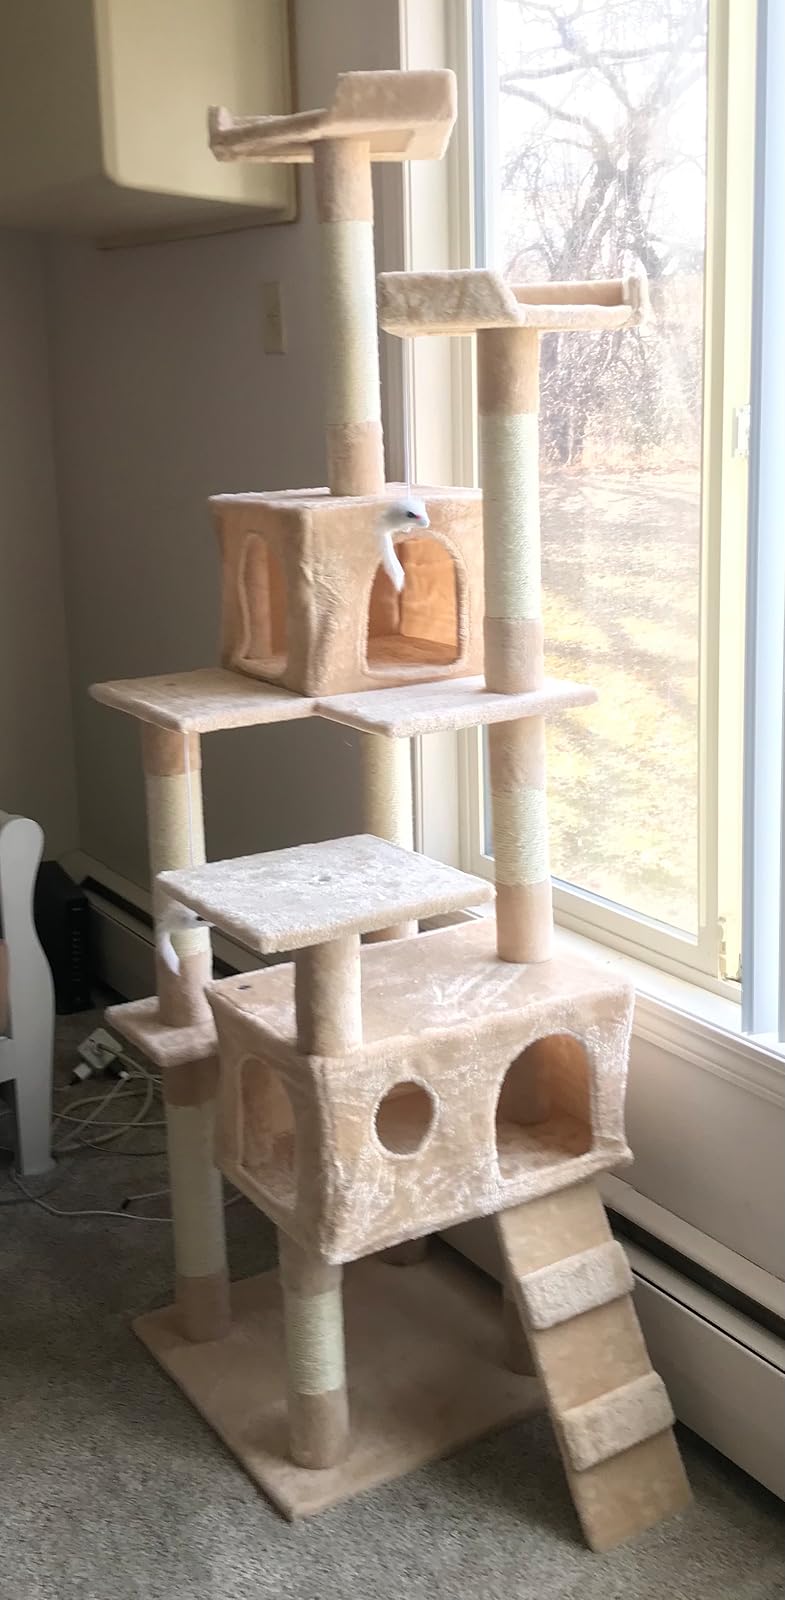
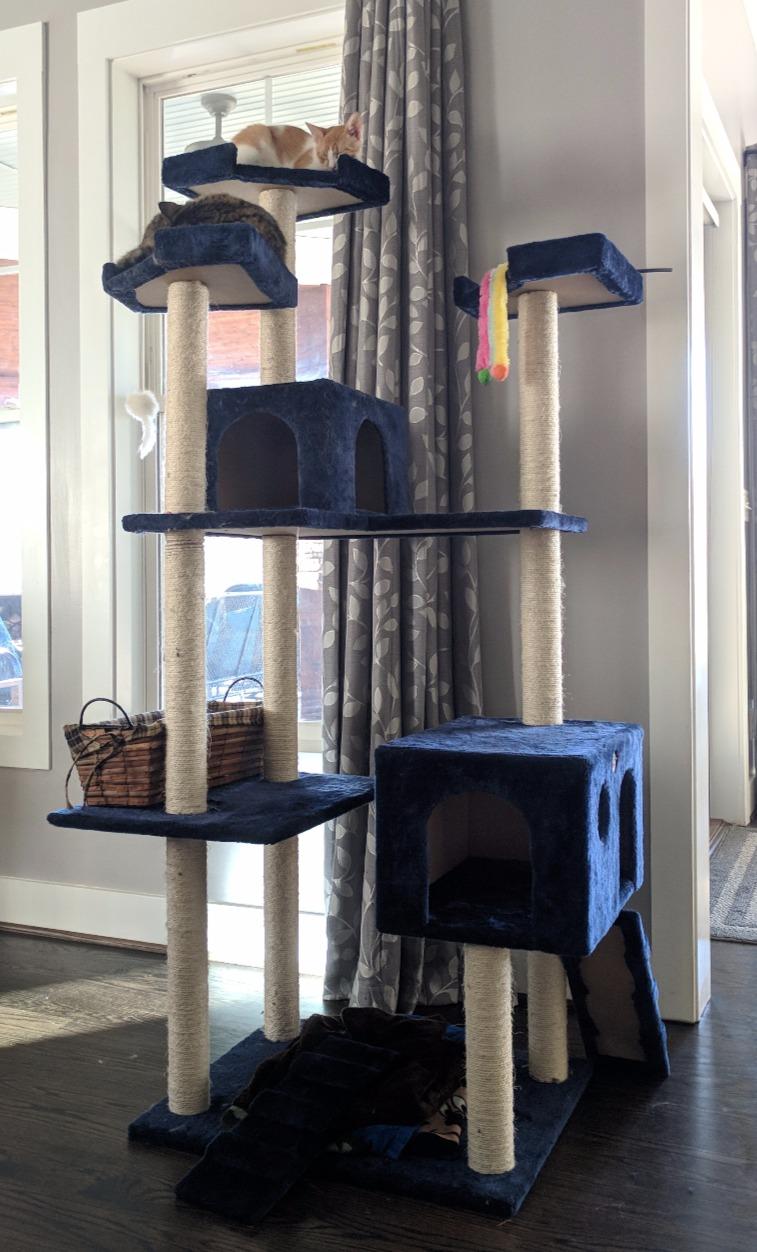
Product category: items_cat tree
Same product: no